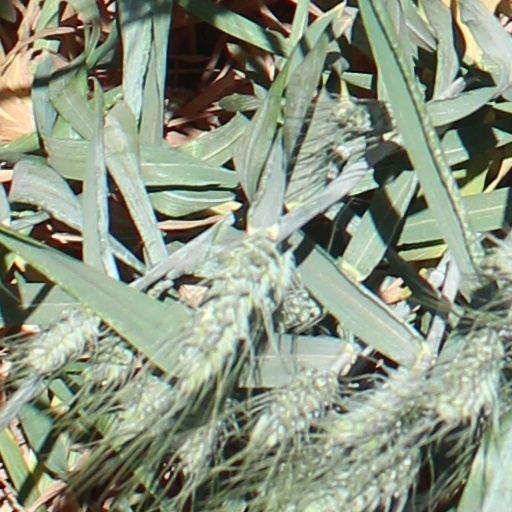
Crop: wheat